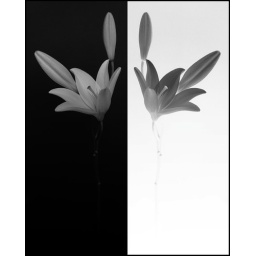
Lily in black and white